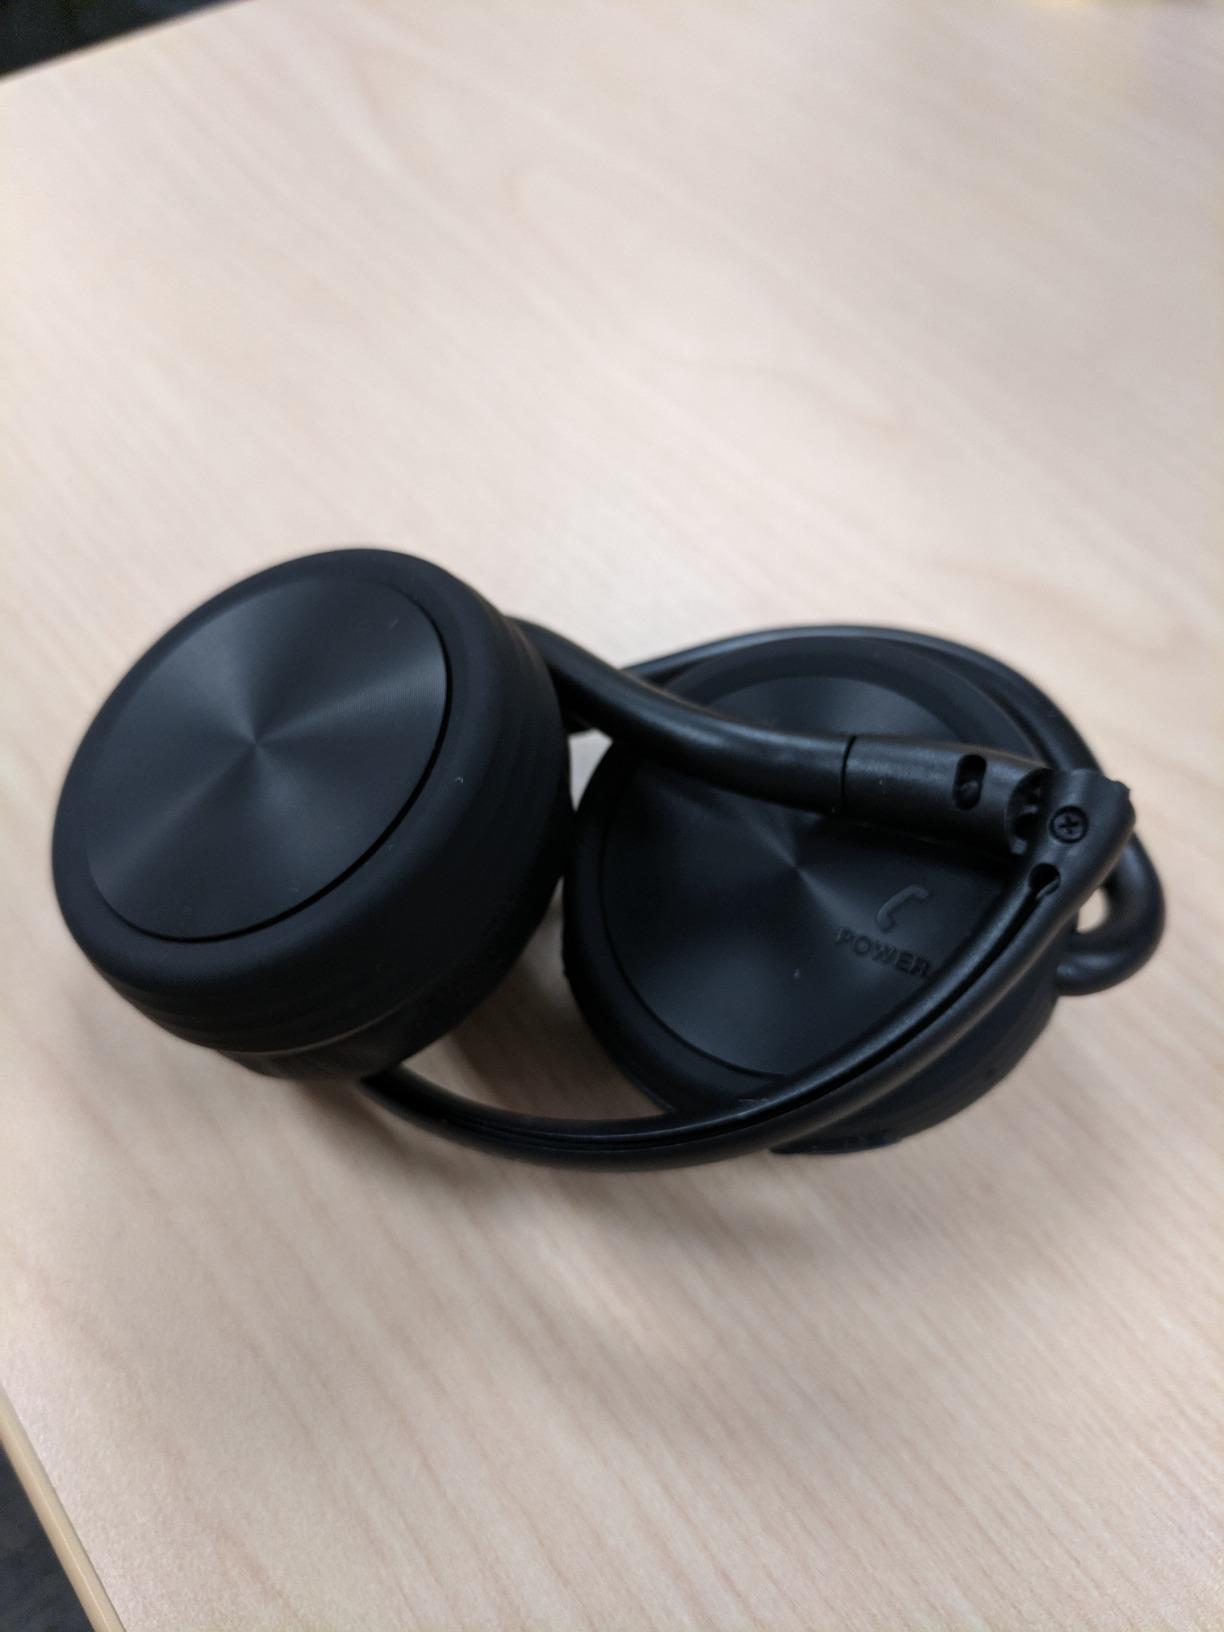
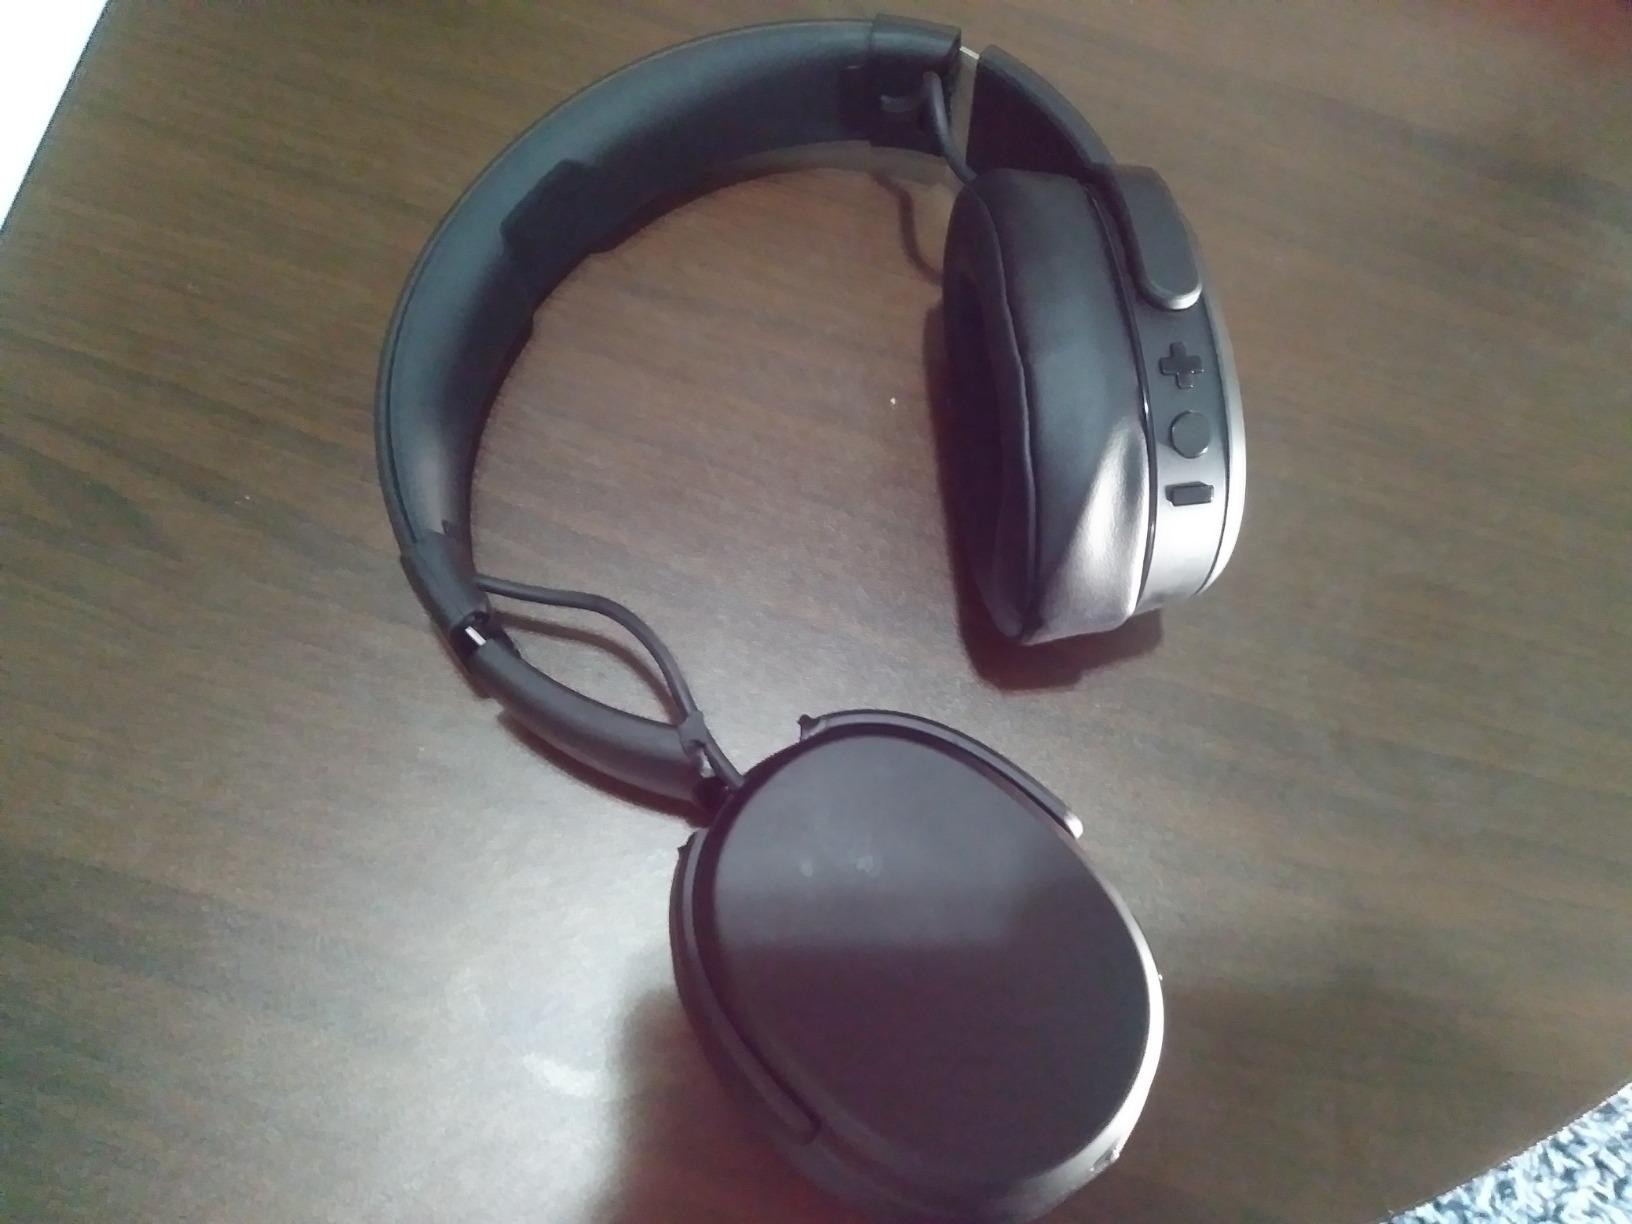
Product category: headphones
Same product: no